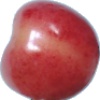
Label: cherry_rainier